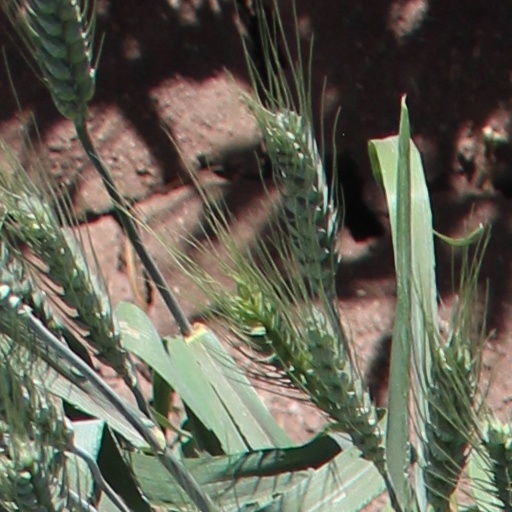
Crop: wheat